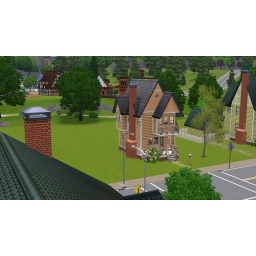
Sims 3 Folk-Victorian style 2 bedroom starter home by socalkdl.